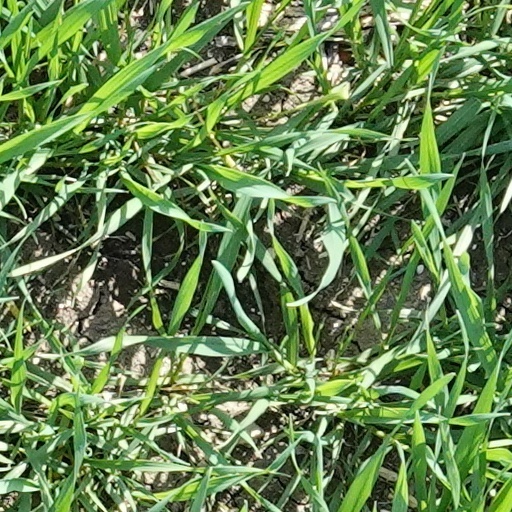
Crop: wheat